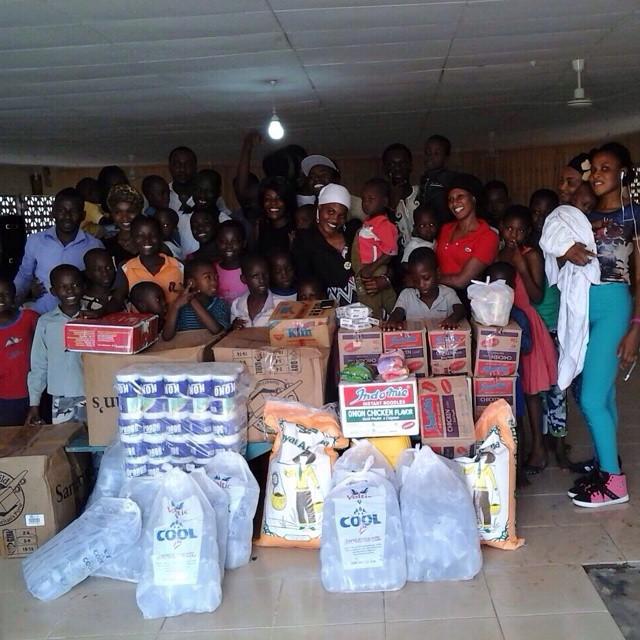
Kundi la watu,wakiwemo watoto na watu wazima,wamekusanyika katika chumba.Ambapo kuna rundo la vifurushi na masanduku yaliyojazwa na misaada.Vifurushi hivi vyaonekana kuwa na maji ya kunywa na vyakula.Watu waliomo wana furaha na wanatabasamu.